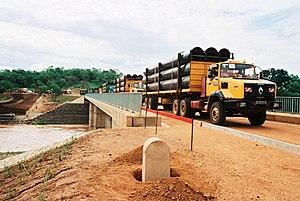
Cet article présente diverses statistiques et informations sur les infrastructures de transport du Tchad.